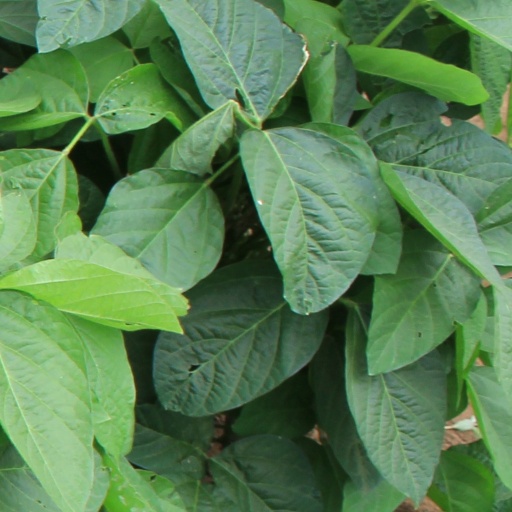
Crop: soybean